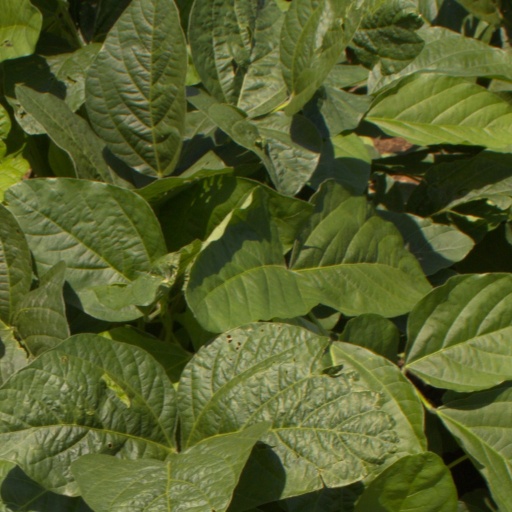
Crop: soybean